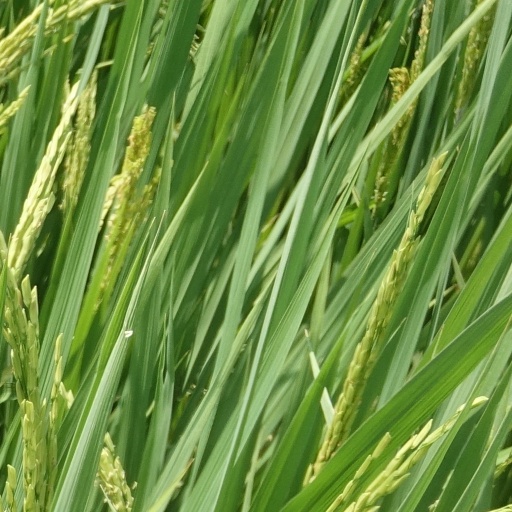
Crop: rice